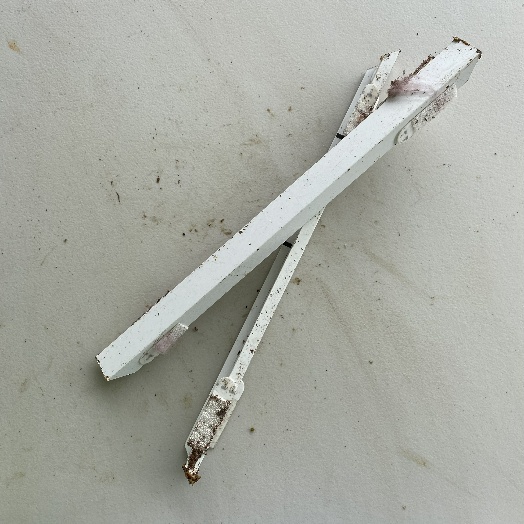
Label: Miscellaneous Trash